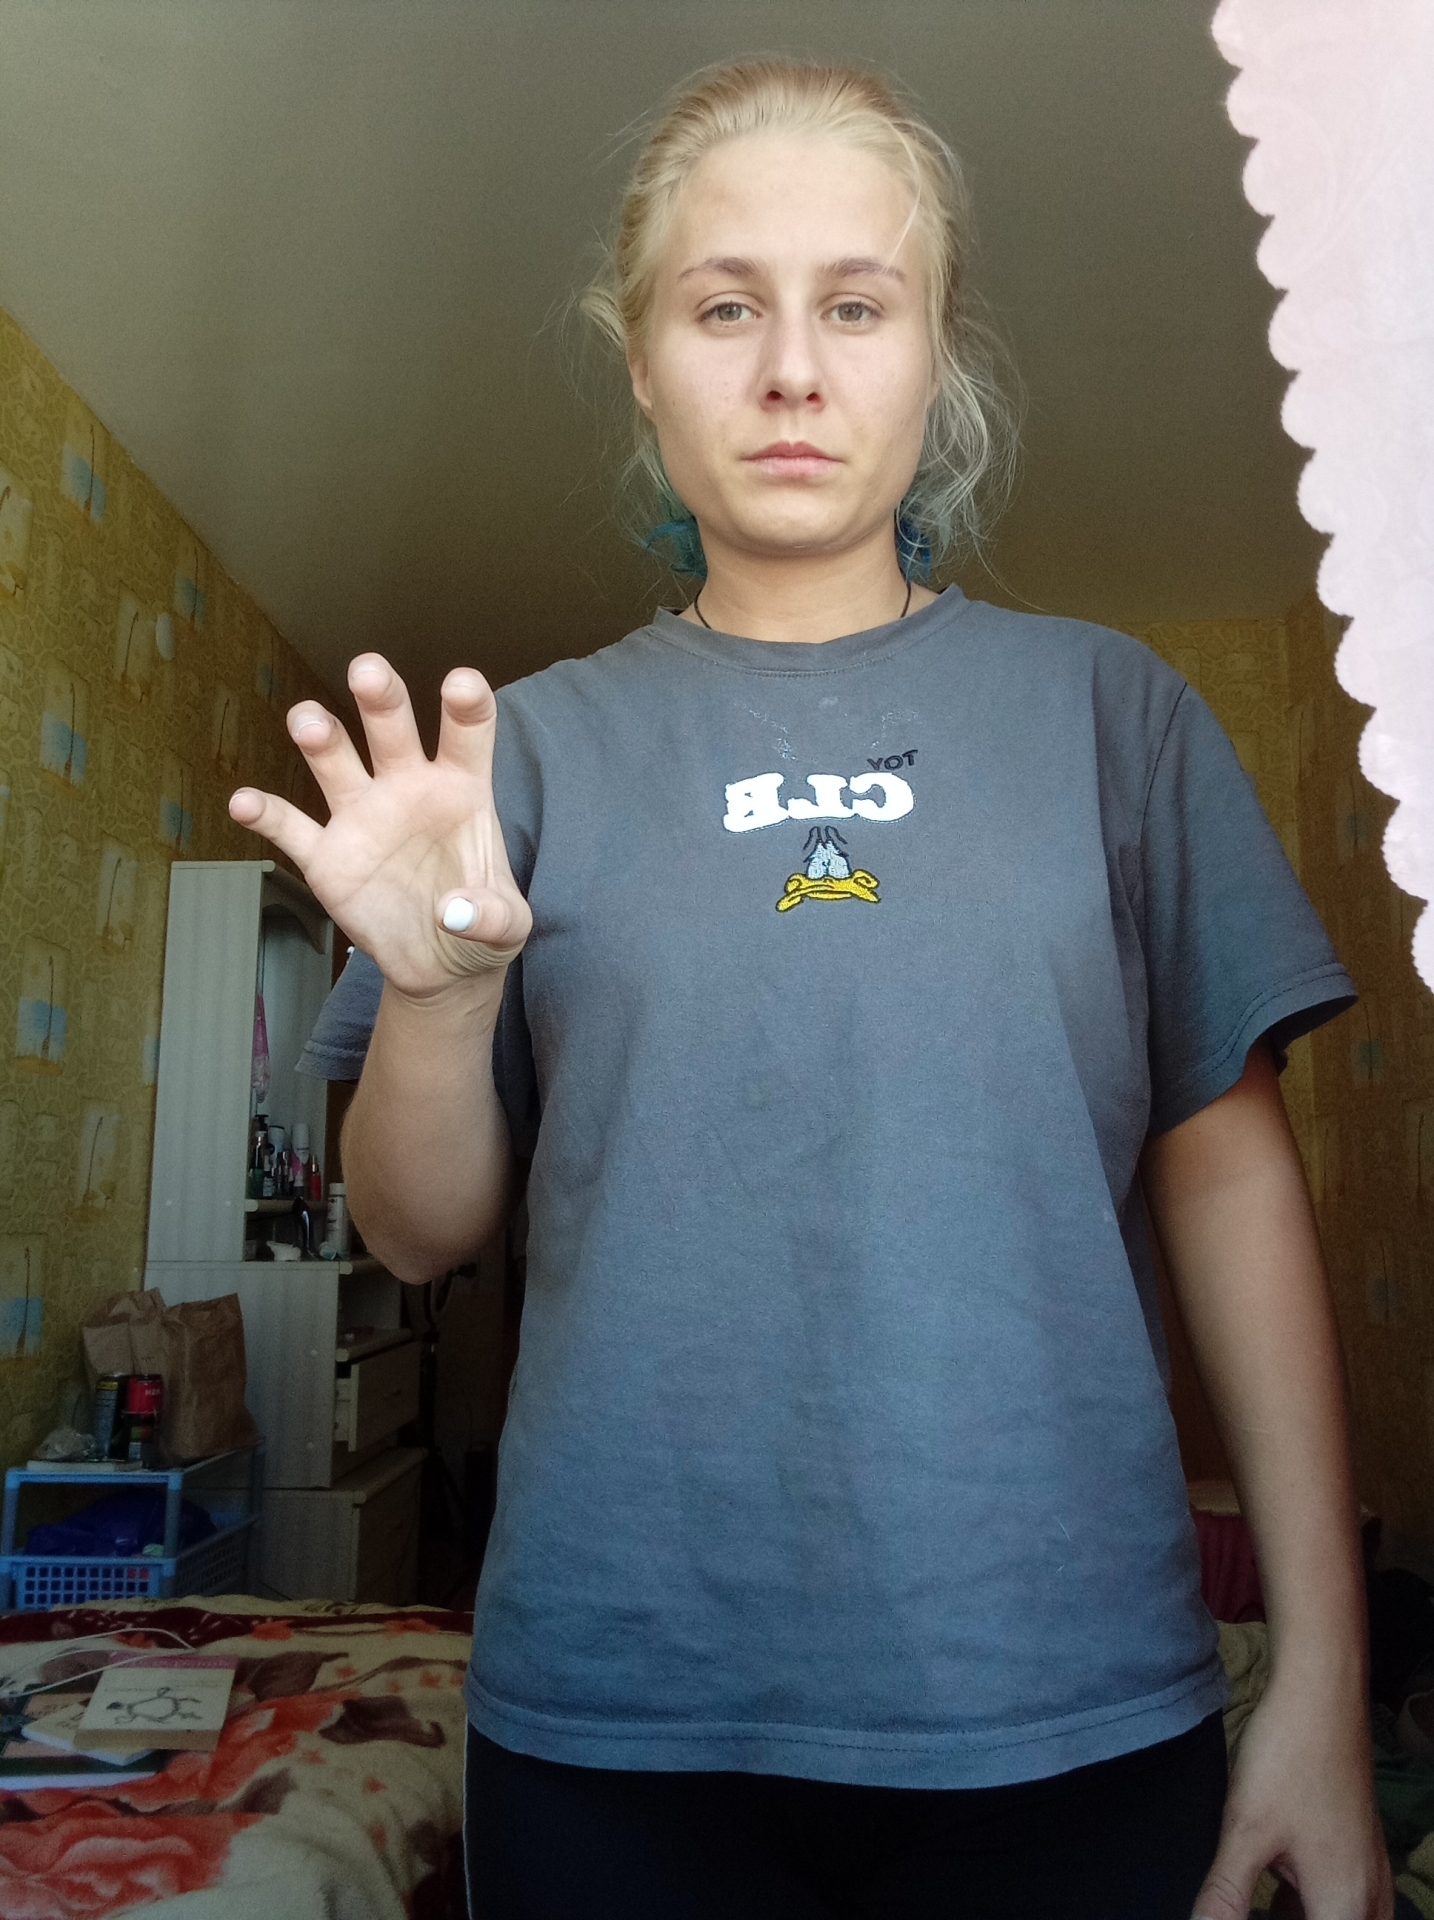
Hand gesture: grabbing